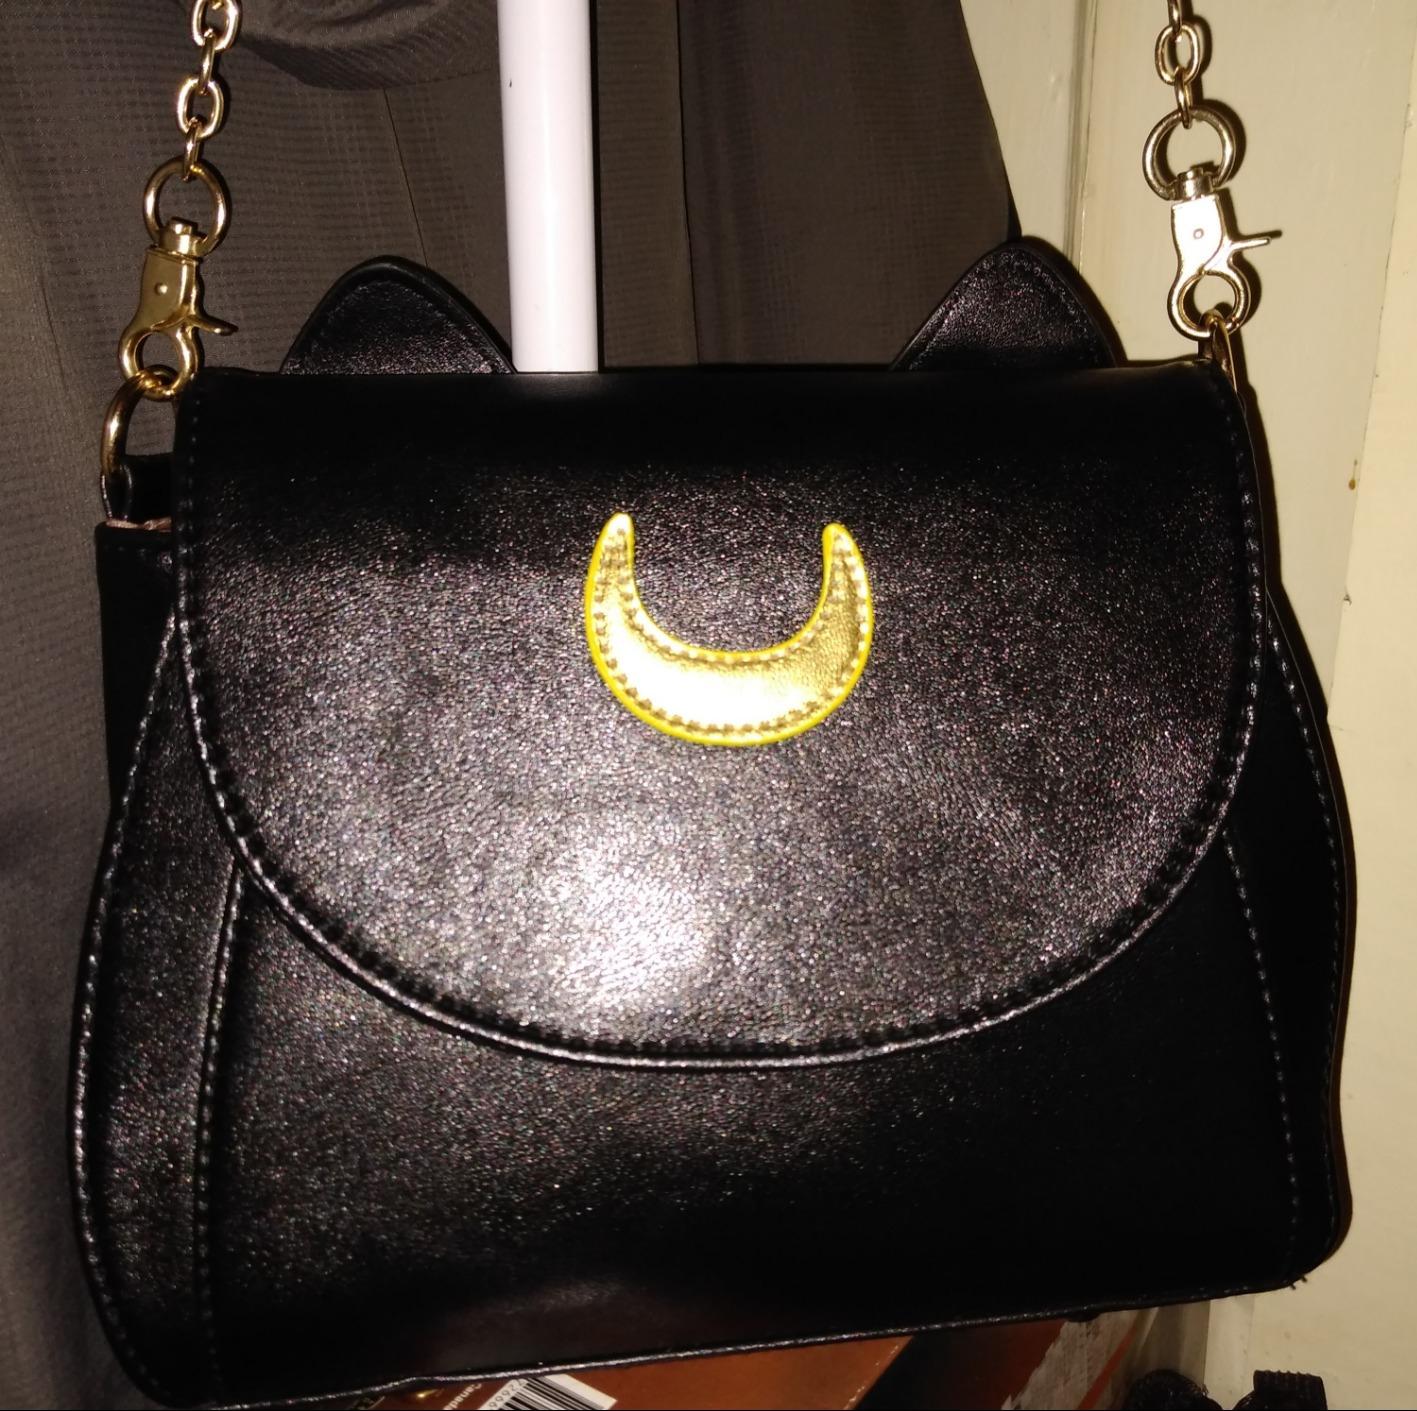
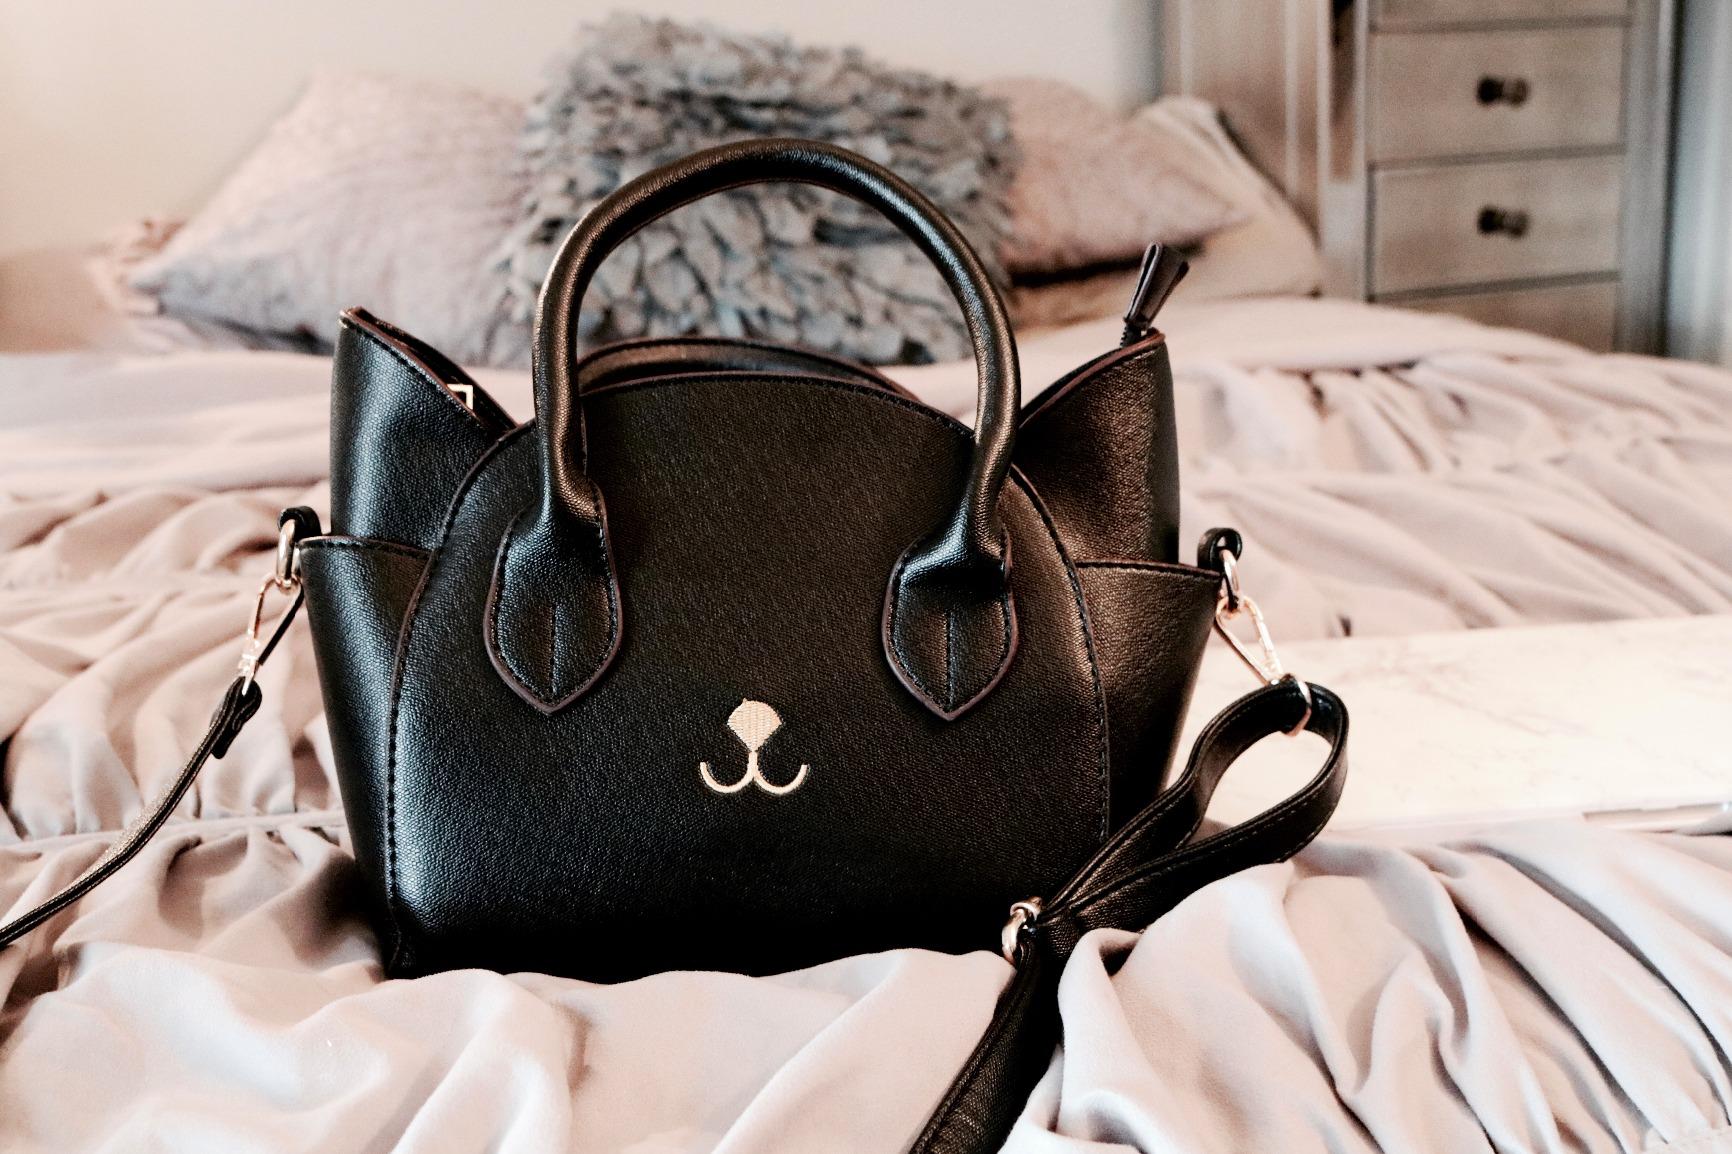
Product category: accessories_handbag
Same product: no